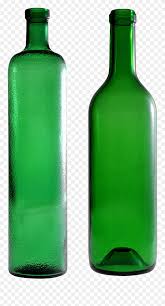
Label: glass